Barro negro pottery

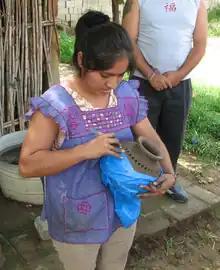
A woman cutting designs into unfired barro negro pottery in San Bartolo Coyotepec, Oaxaca, Mexico.

This style of pottery is made in San Bartolo Coyotepec and a large number of small communities in the surrounding valley, where the clay that gives it its color is found. This community is located south of the city of Oaxaca, with about 600 families in the area dedicated to the craft. In addition to a number of family workshops, including Doña Rosa's, the Mercado de Artesanias is an important attraction which brings visitors from many parts of Mexico and other countries. A group of fourteen people exhibit and sell barro negro objects. Some of these products include vases, animal figures and jars. Demonstrations of pottery making are held there as well. In 2005, the Museo Estatal de Arte Popular de Oaxaca (State Museum of Popular Art) was opened here. It has one of its three halls dedicated to barro negro, with pieces from the Monte Albán era to the present day. In 2009, San Bartolo Coyotepec held its first Feria Artesanal de Barro Negro (Crafts Fair of Barro Negro) with the participation of over 150 artisans.